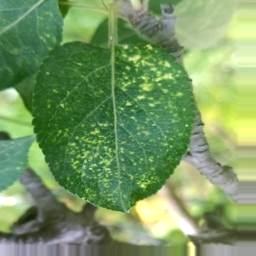
Label: Apple_Mosaic